Ashes to Ashes (film)

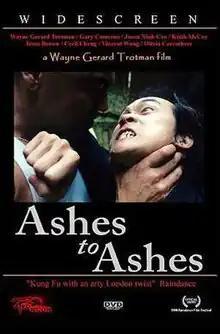
DVD cover

Ashes to Ashes is a 1999 action film by British independent filmmaker Wayne Gerard Trotman. The producers, Red Moon Productions Limited claim that "Ashes to Ashes" is the first British homegrown martial arts movie and a tribute to 1970s cinema. The film is characterized by a complex script, unpredictable twists, dark humour and a subversion of received political correctness. Ashes to Ashes premiered at the Raindance film festival where it was described as "Kung fu with an arty London twist".